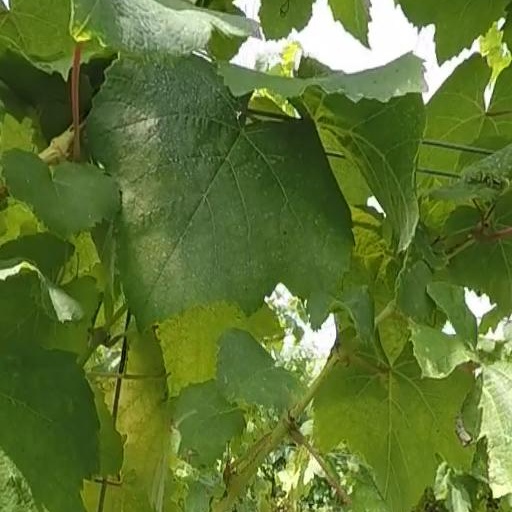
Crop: grape